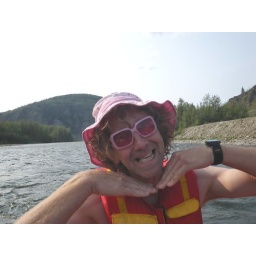
Jim looks fetching in Sophie's hat &amp;amp; glasses